Hinduism in Java

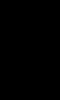
Symbol of Om in Javanese

Hinduism has historically been a major religious and cultural influence in Java, Indonesia. Hinduism was the dominant religion in the region before the arrival of Islam. In recent years, it has also been enjoying something of a resurgence, particularly in the eastern part of the island.